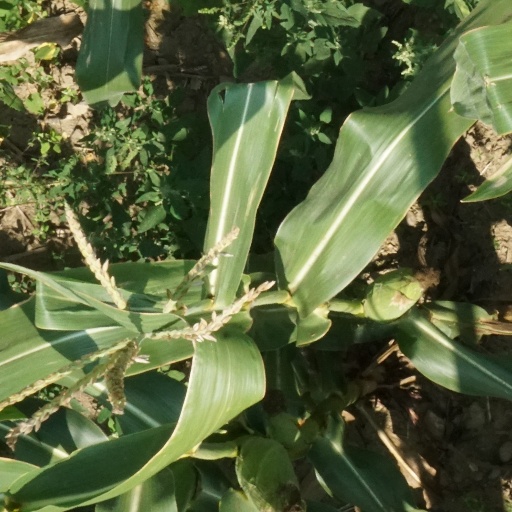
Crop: maize; corn